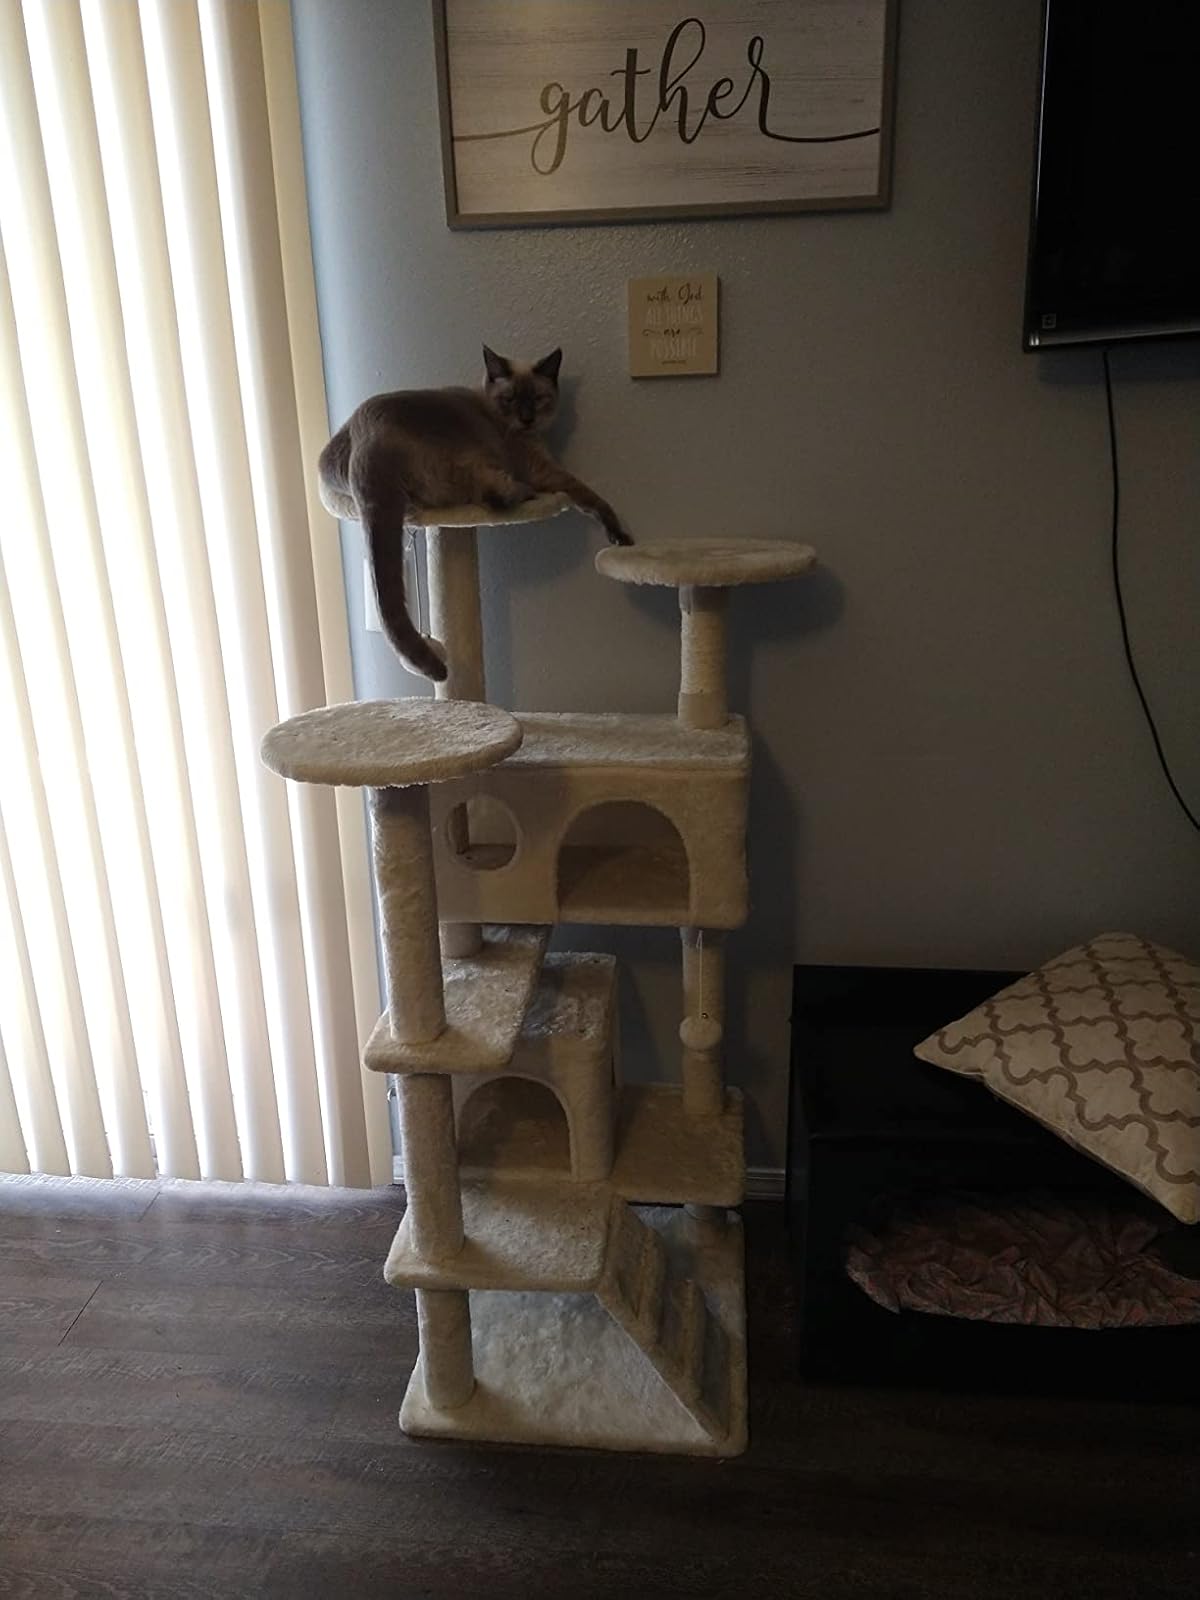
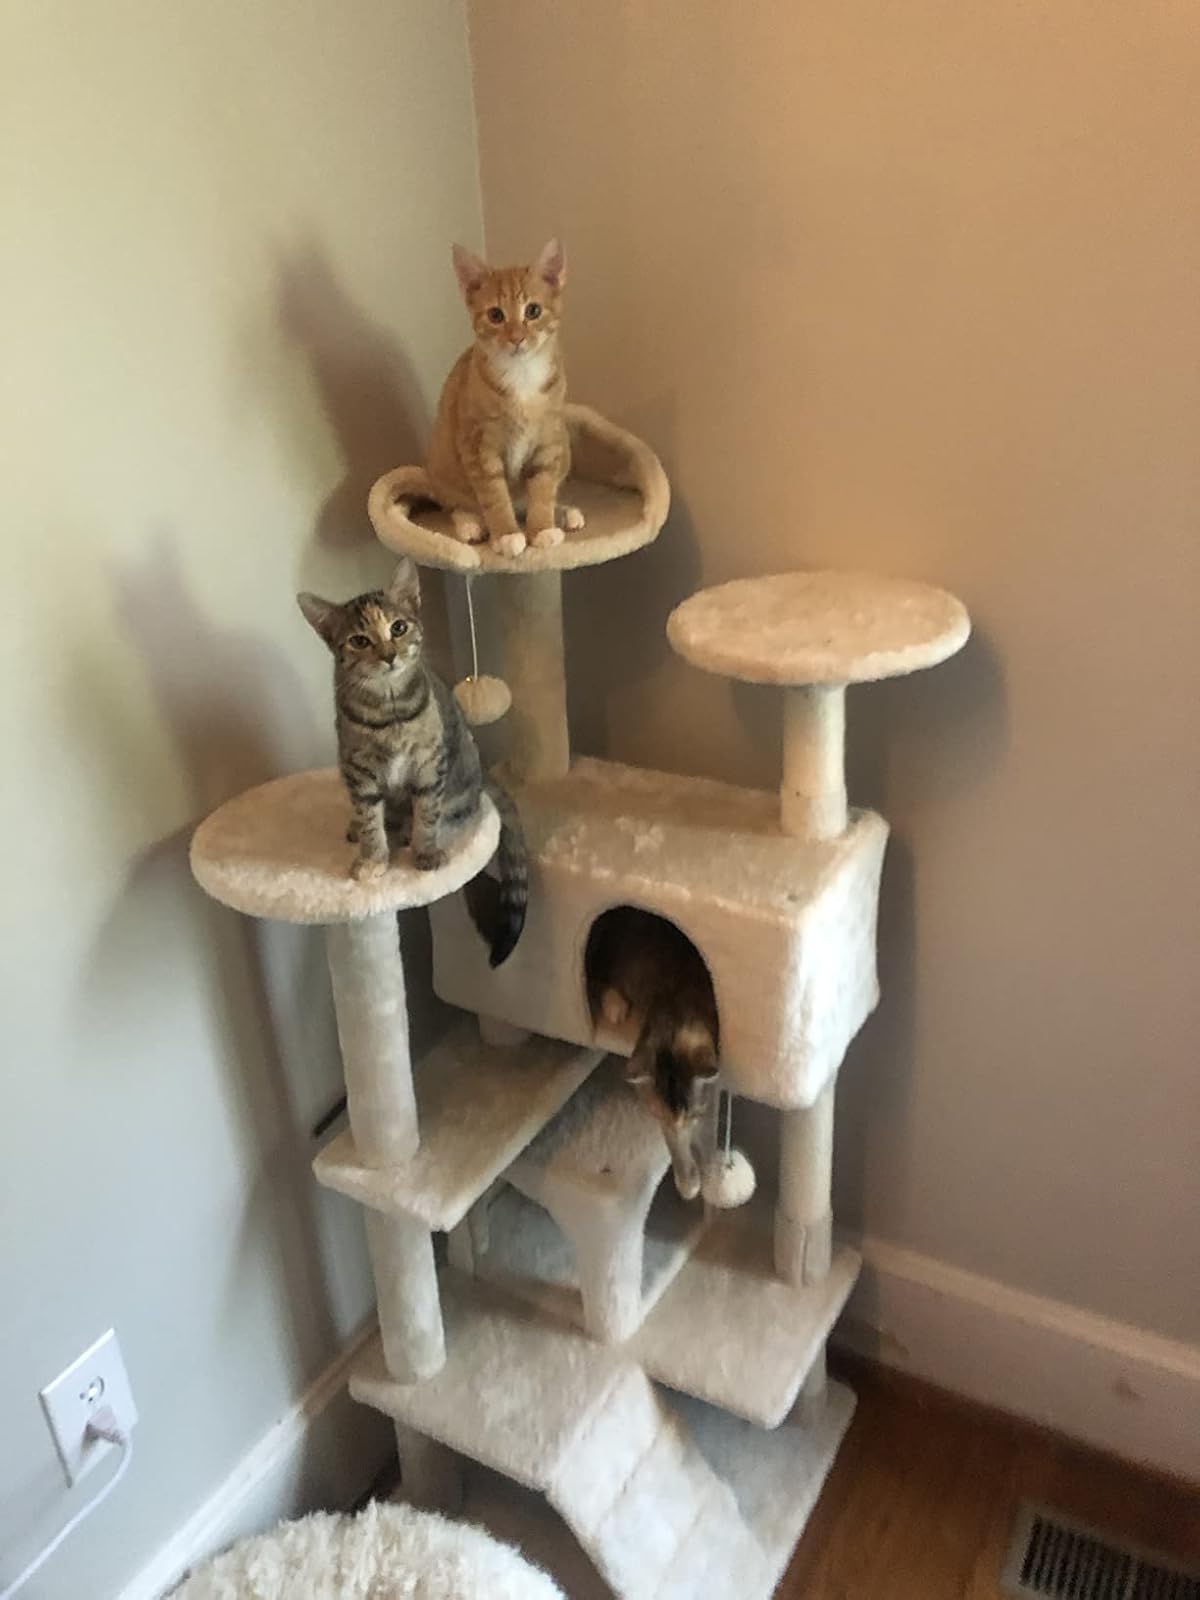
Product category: items_cat tree
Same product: yes